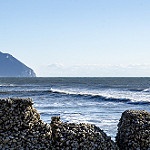
Label: sea